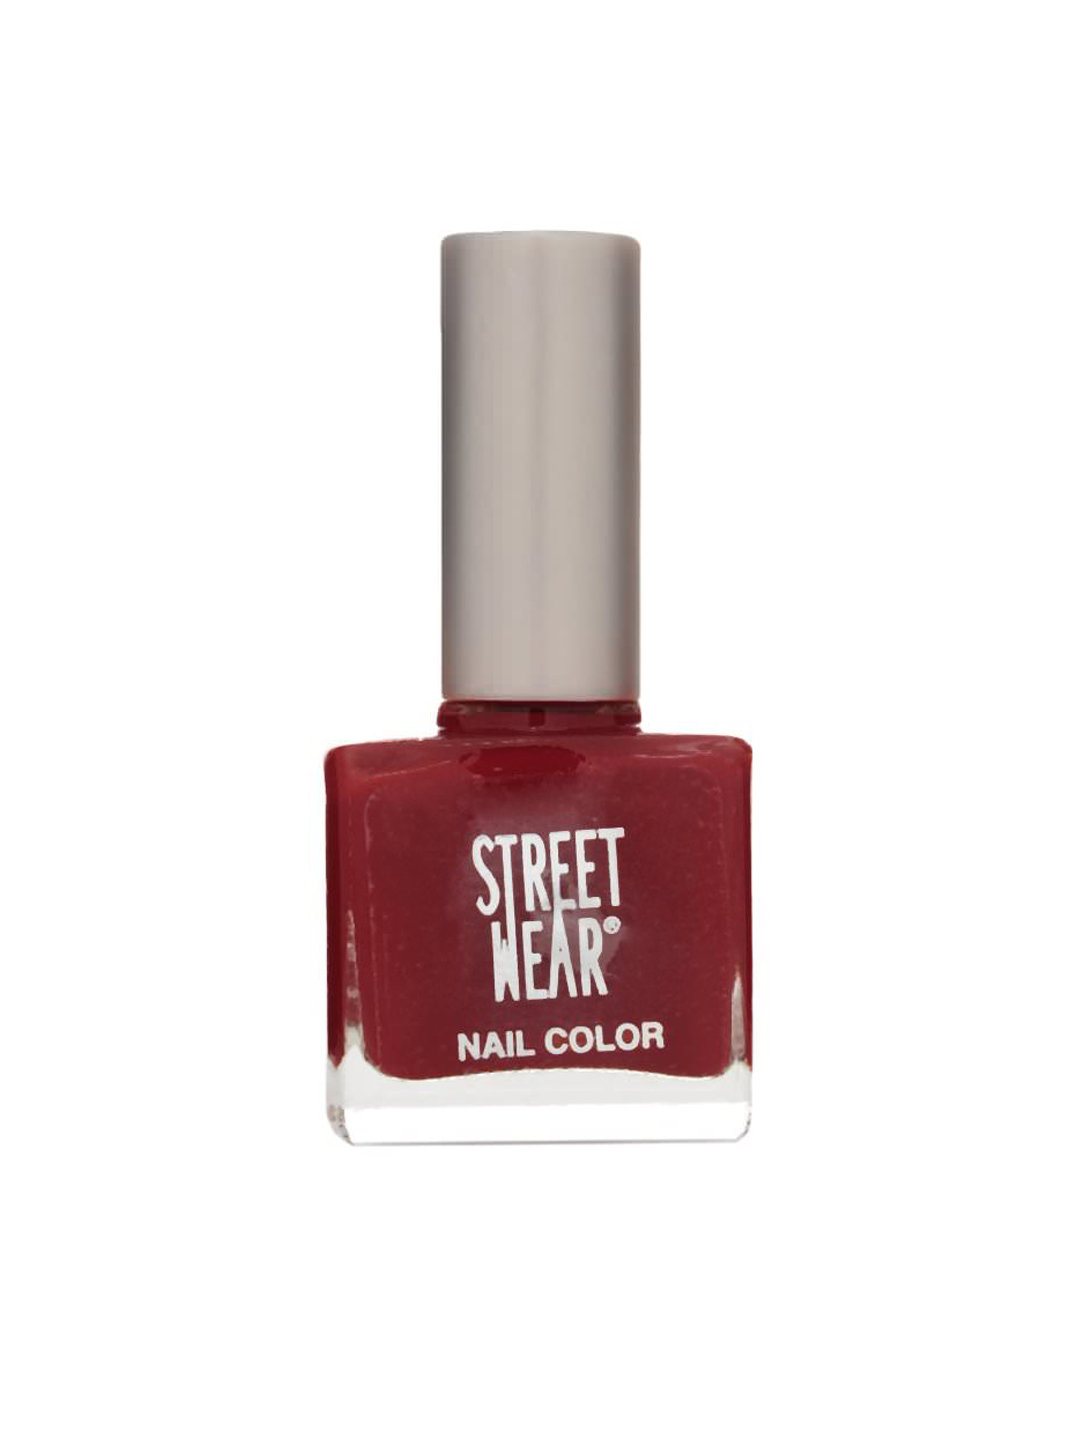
Streetwear Bride's Delight Nail Polish 52
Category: Personal Care / Nails / Nail Polish
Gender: Women
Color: Maroon
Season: Spring 2017
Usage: Casual